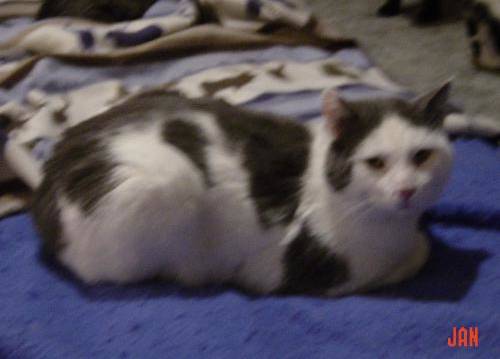
Label: cat